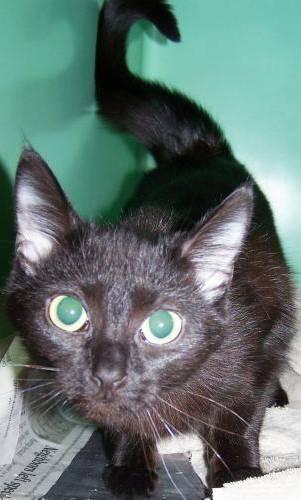
cat